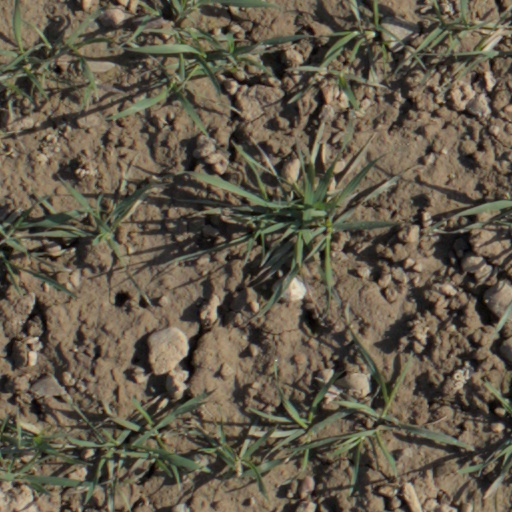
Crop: wheat